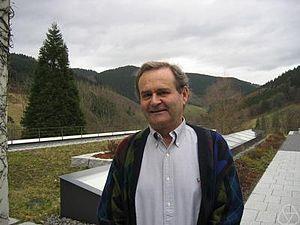
Jean-Marc Deshouillers est un mathématicien français, né le 12 septembre 1946 à Paris. Il est spécialiste de la théorie des nombres.